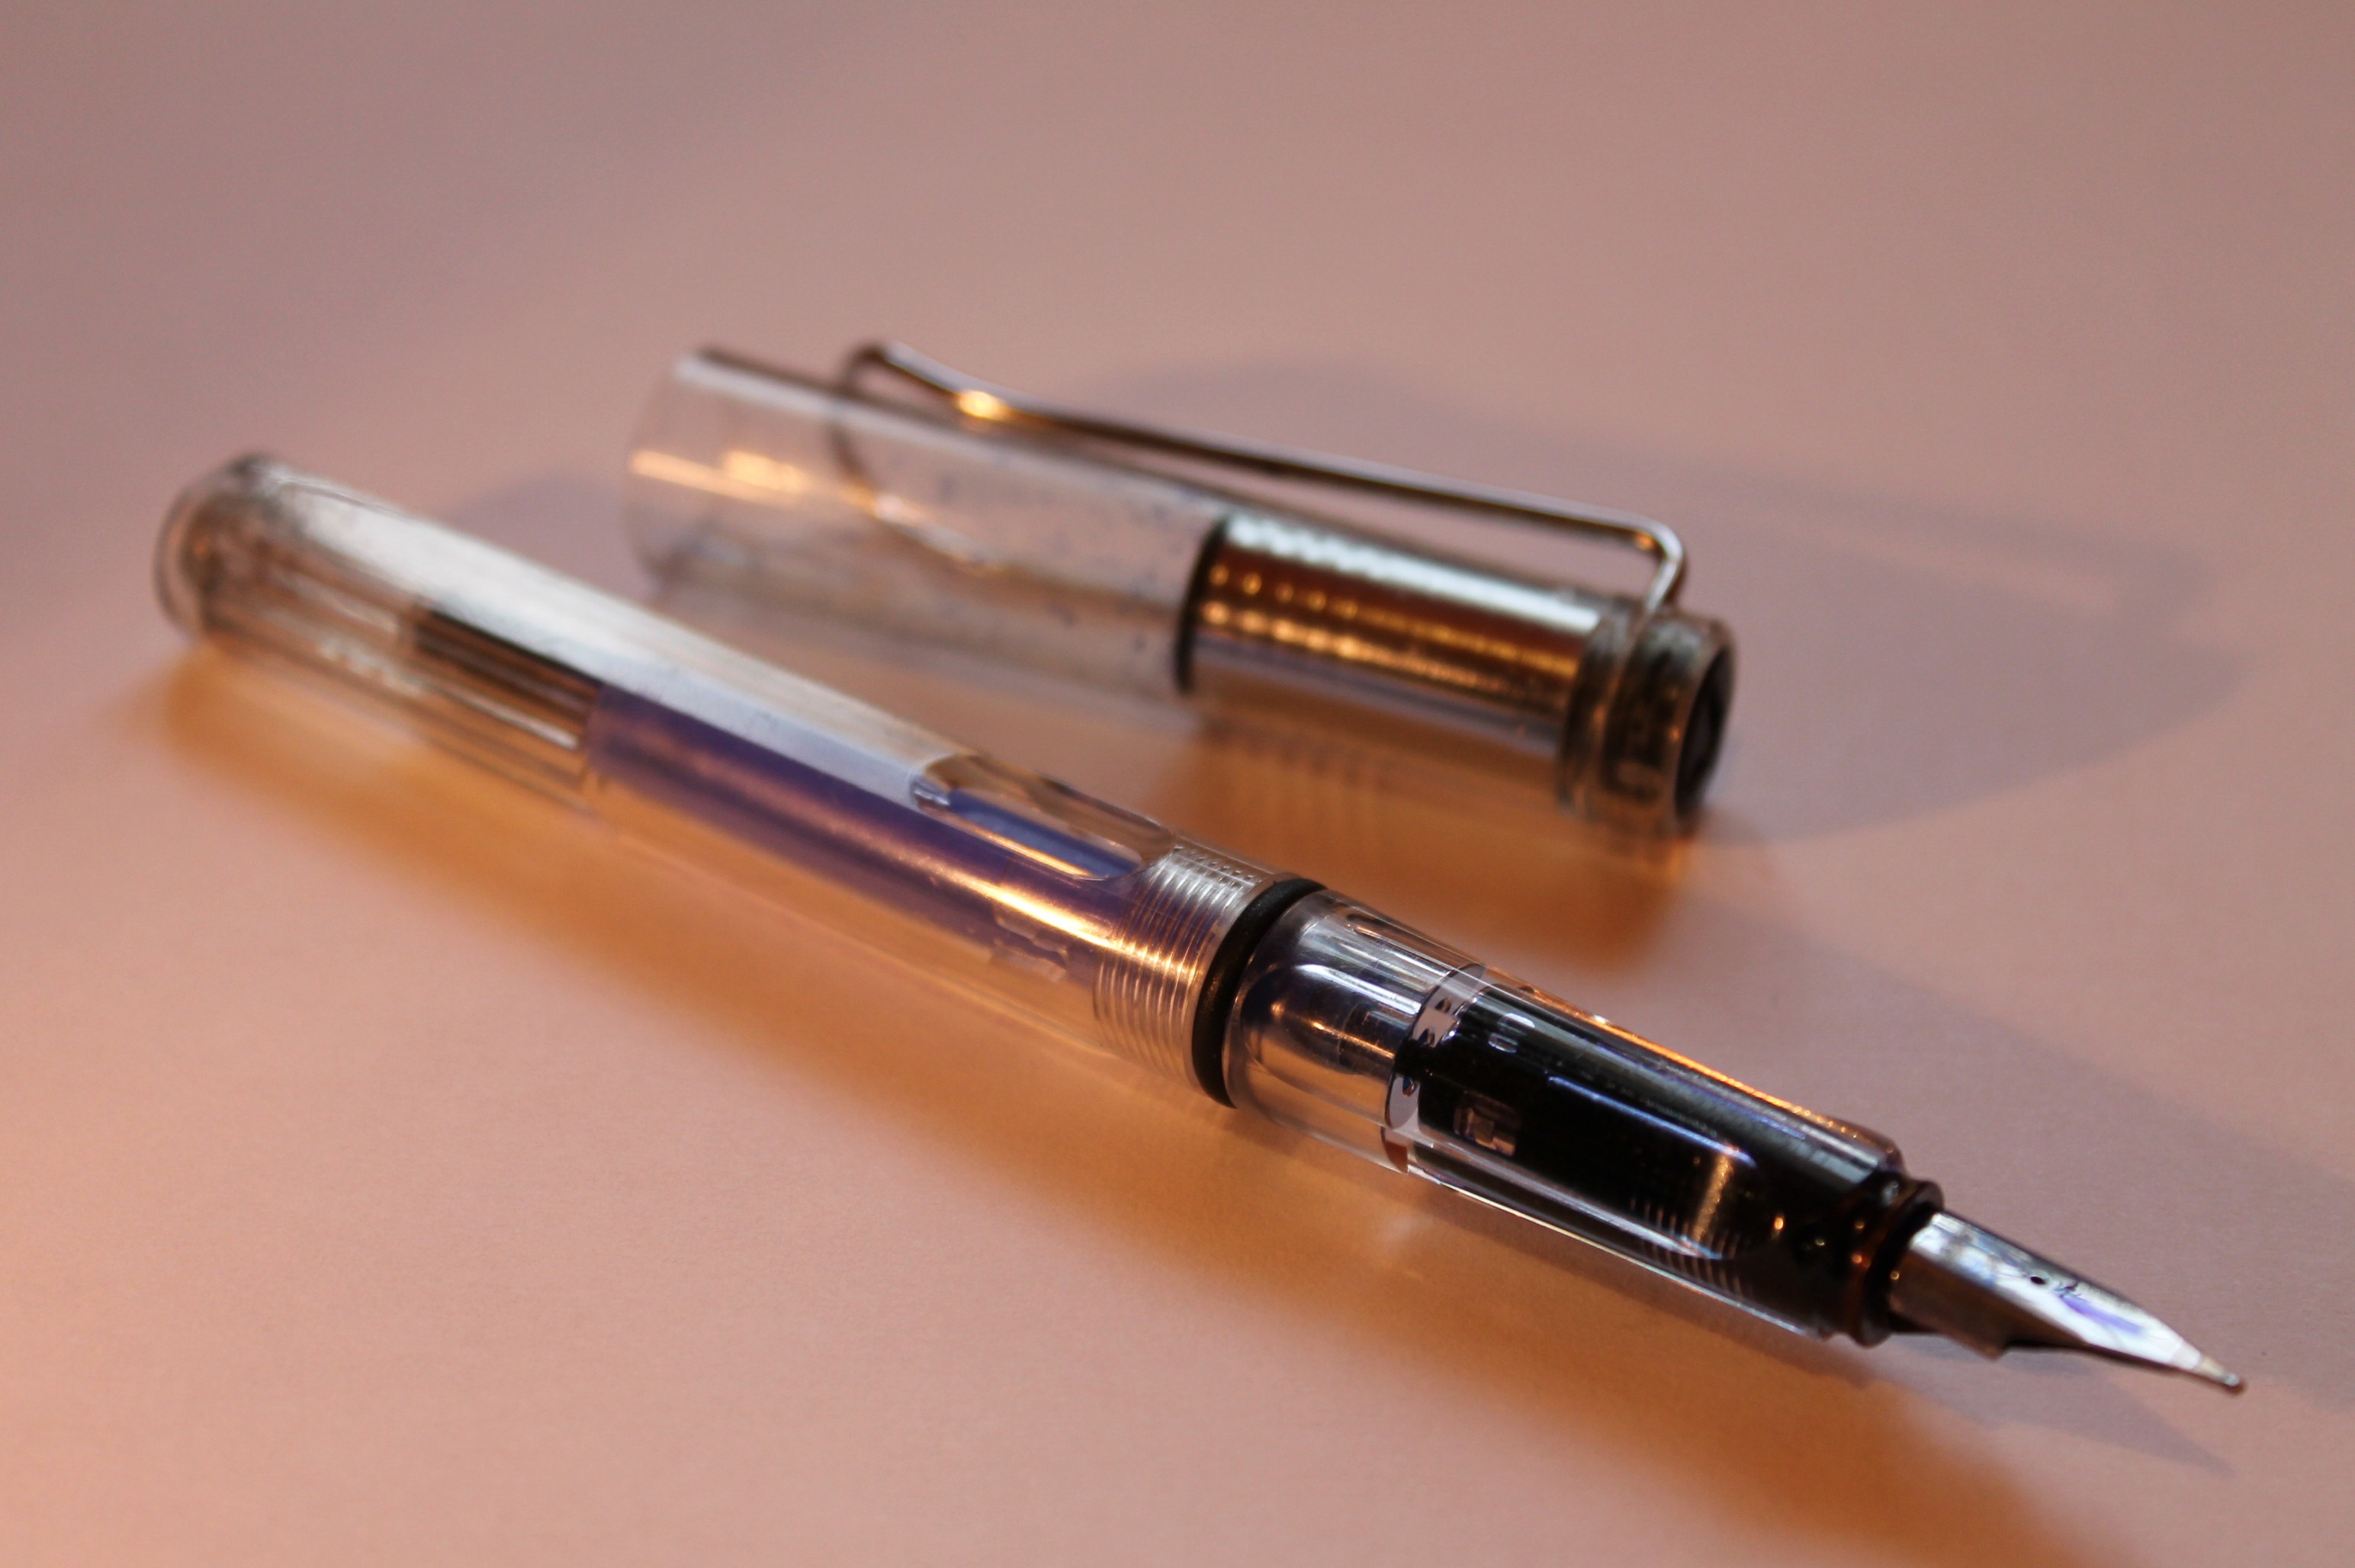
pen, paper, letters, leave, filler, ball pen, cue stick